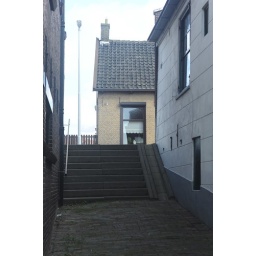
If you look closely, there is a cat sitting in the window.